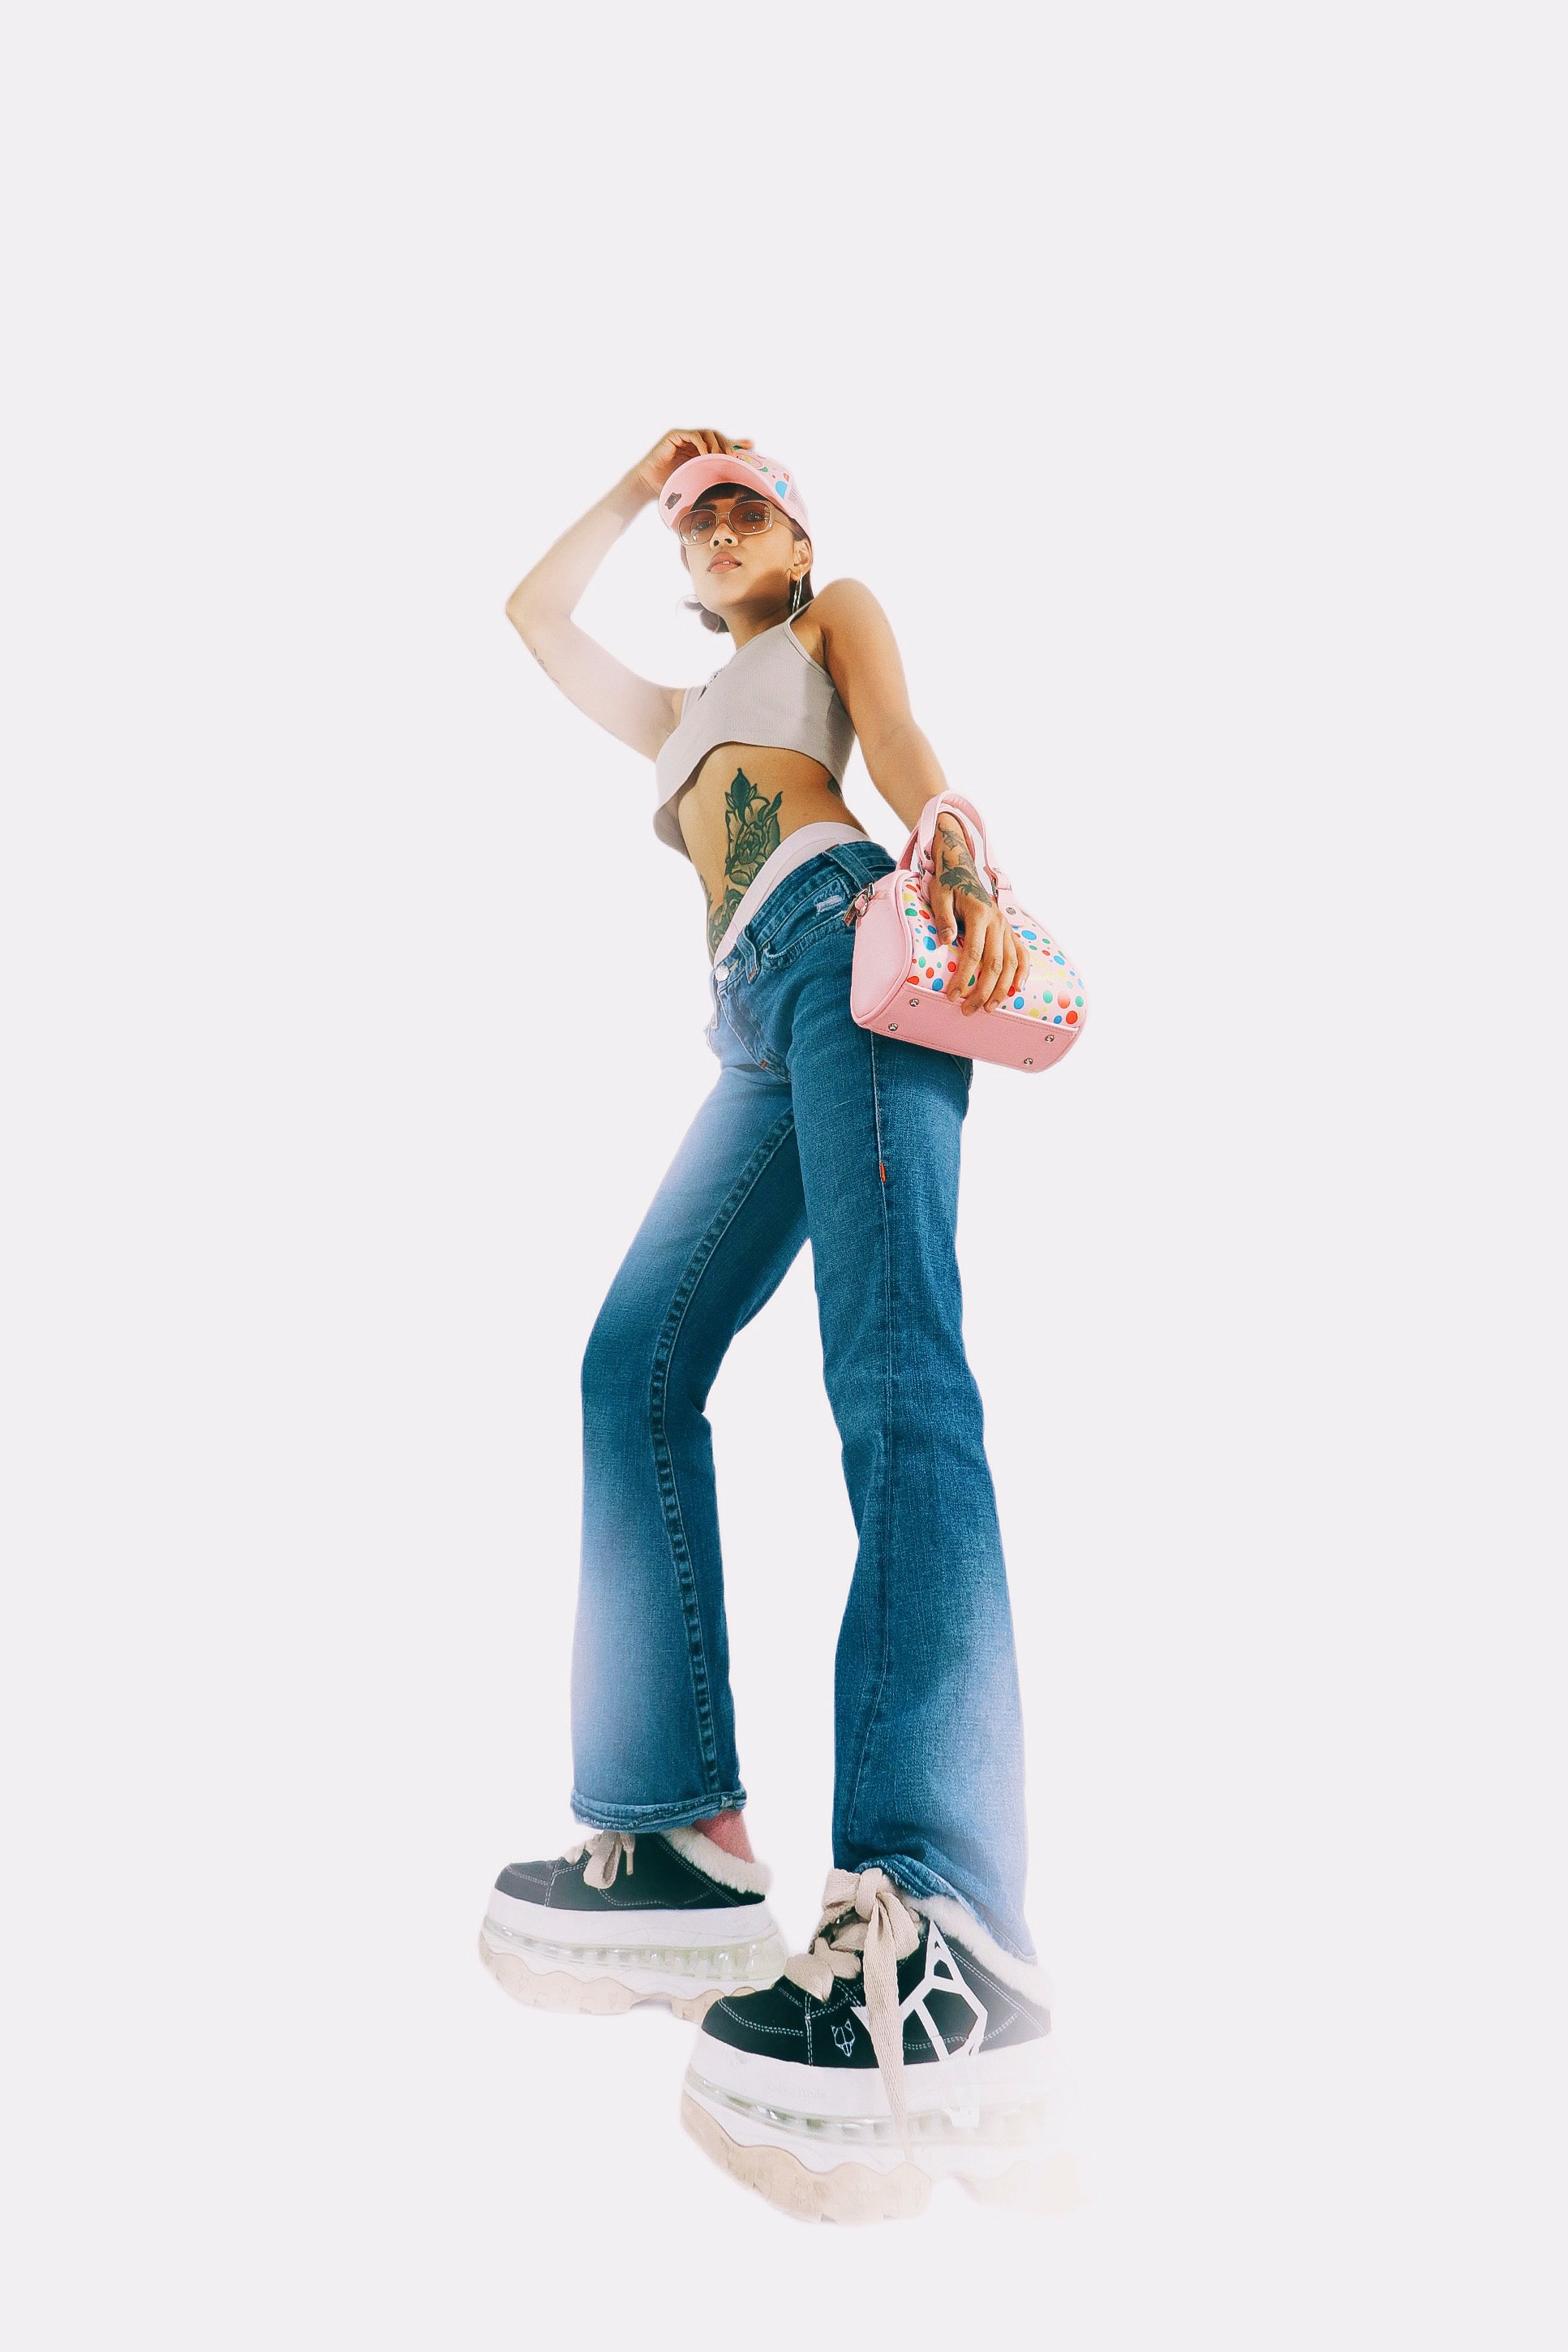
woman, footwear, jeans, leg, sleeve, gesture, waist, knee, flash photography, elbow, sneakers, thigh, denim, fashion design, happy, sportswear, eyewear, human leg, electric blue, wood, font, sitting, rolling, foot, t shirt, graphics, fashion accessory, sunglasses, fashion model, ankle, fur, top